Lonicera caerulea

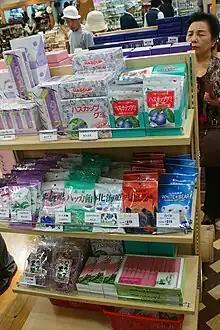
Haskap products on retail display in a Japanese market

The indigenous peoples of eastern Russia, northern Japan, and northern China have long harvested the wild berries, but cultivation efforts are relatively recent, beginning in the Soviet Union in the 1950s. Research into commercial cultivation continued in Hokkaido, Japan in the 1970s. The plant is mostly unknown in the Western world, even though some varieties grow in Canada and northern United States. Haskap variety "edulis" has been used frequently in breeding efforts, but other varieties have been bred with it to increase productivity and flavor. In several haskap breeding programs, the variety "emphyllocalyx" has been the dominant one used. In recent years, a new programme has aimed at growing honeyberries commercially in Scotland (with a similar climate to Japan) at farms in Duns, Angus, Tayside, Perth and Fife.